Loom

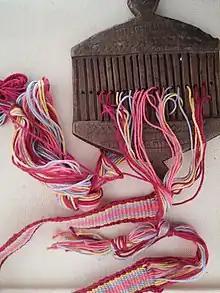
A rigid heddle on a backstrap inkle loom, unspanned.

Heddle-rods and shedding-sticks are not the fastest way to weave, but they are very simple to make, needing only sticks and yarn. They are often used on vertical and backstrap looms. They allow the creation of elaborate supplementary-weft brocades. They are also used on modern tapestry looms; the frequent changing of weft colour in tapestry makes weaving tapestry slow, so using faster, more complex shedding systems isn't worthwhile. The same is true of looms for handmade knotted-pile carpet; hand-knotting each pile thread to the warp takes far more time than weaving a couple of weft threads to hold the pile in place.